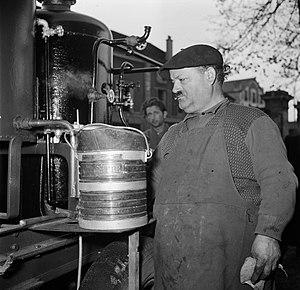
Un bouilleur ambulant est une personne habilitée à produire ses propres eaux-de-vie. Ce n'est pas une profession mais un statut qui découle du statut de propriétaire récoltant. Certains bouilleurs ambulants bénéficient de manière résiduelle d'une allocation en franchise leur donnant droit à une exonération de taxes sur les 1 000 premiers degrés d'alcools pur qu'ils produisent. C'est ce que l'on nomme « privilège », et par abus de langage « droit de bouillir ».